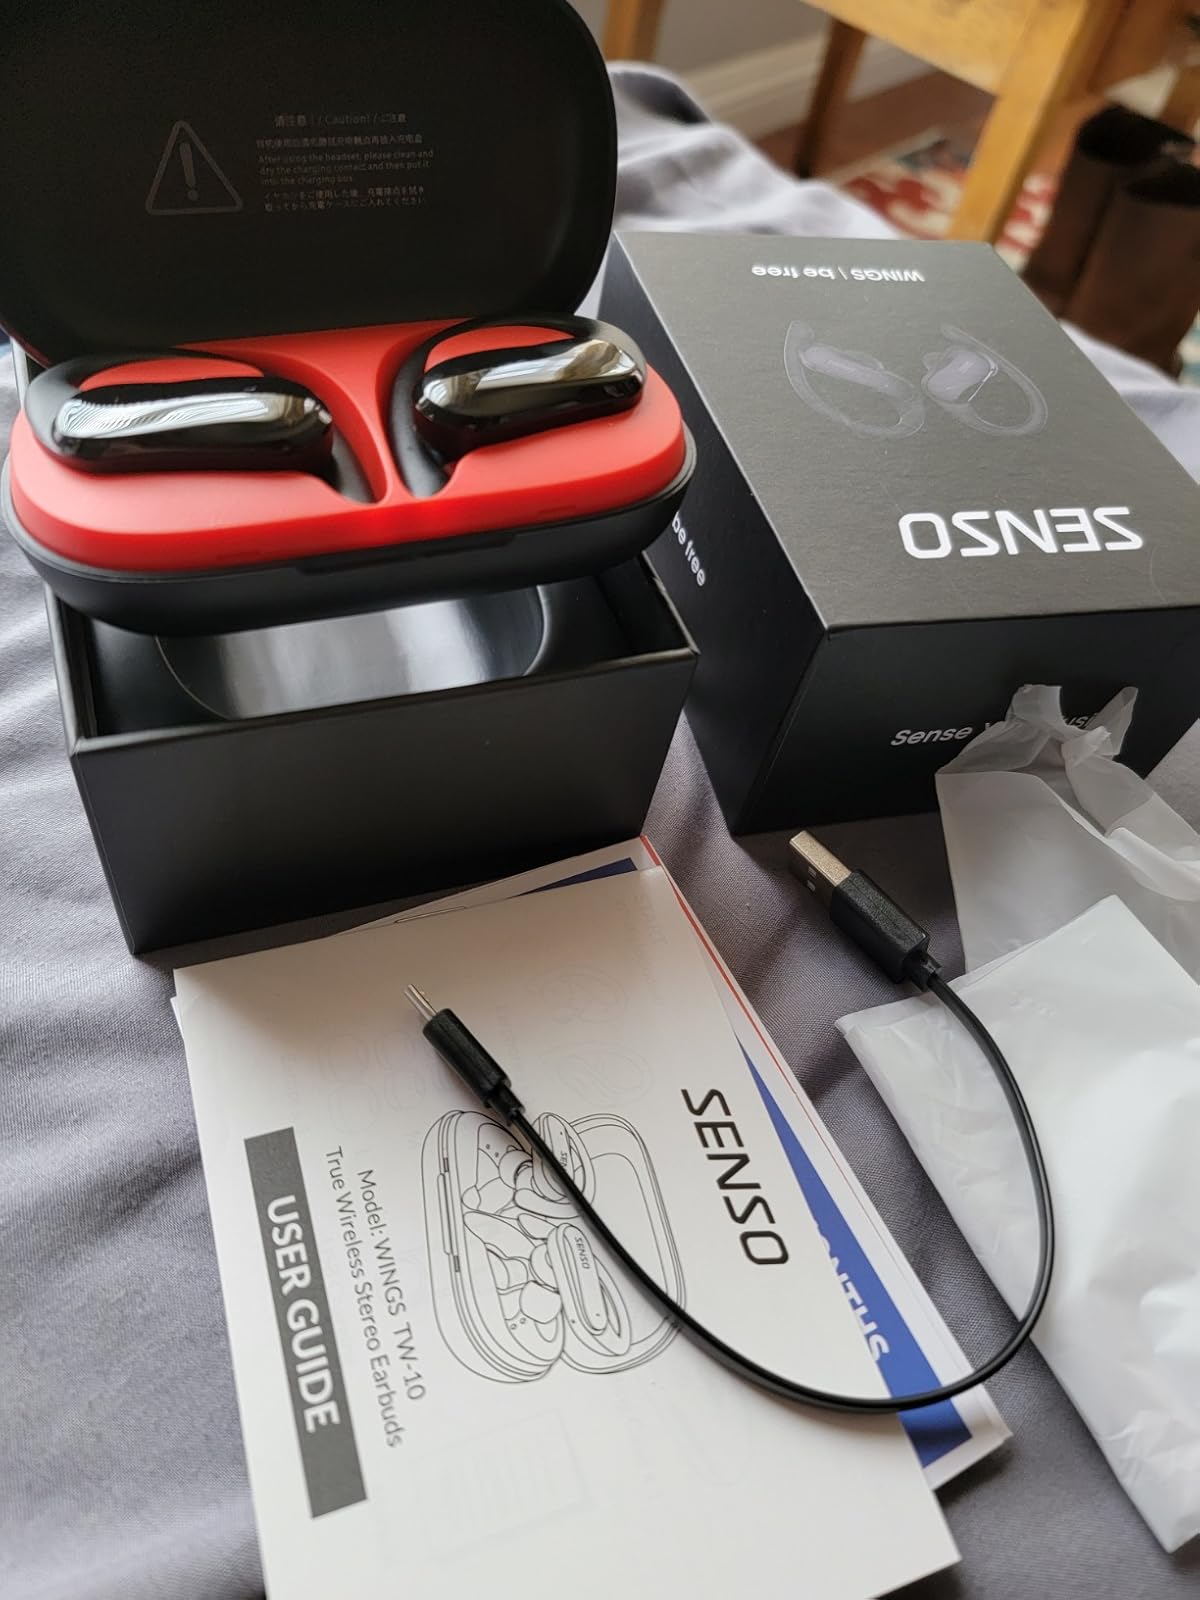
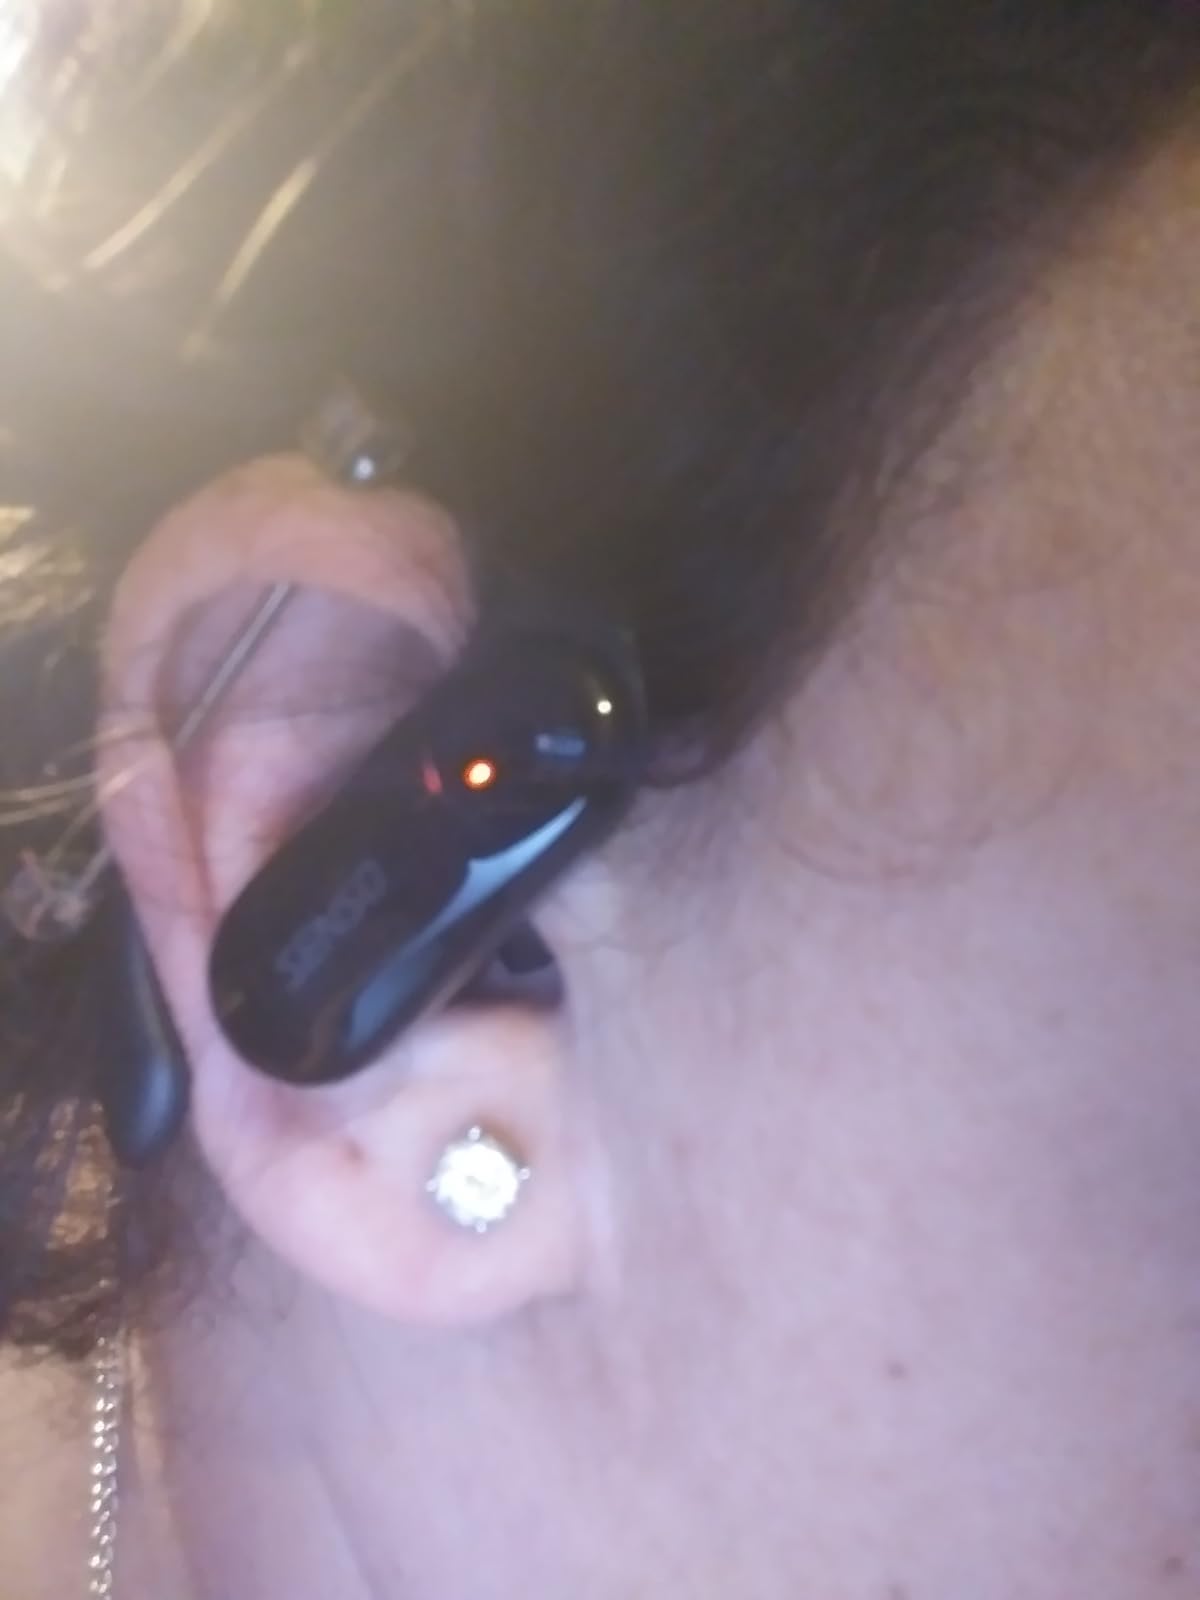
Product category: earbuds
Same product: yes